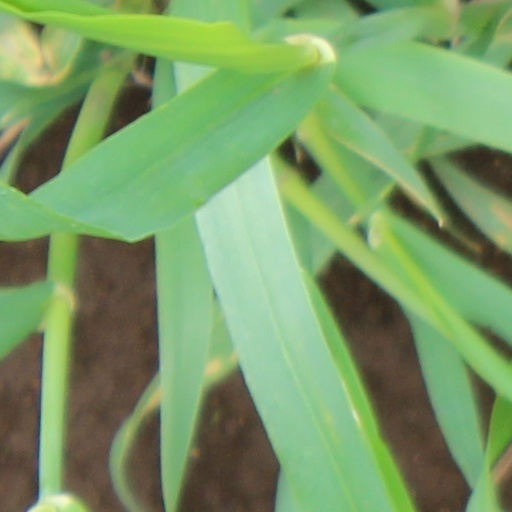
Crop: wheat